Pontiac Fiero

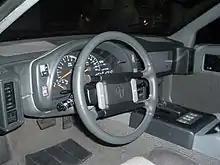
1989/1990 Fiero prototype, interior

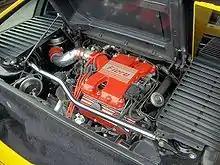
The Fiero's mid-mounted 2.8 L V6

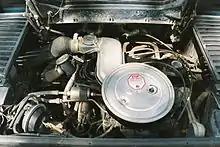
The Fiero's mid-mounted base 2.5 L 4-cylinder

A prototype of the never-produced 1989/1990 Fiero was displayed at the 20th Anniversary show in July 2003, at Fierorama 2005, at the Michigan show in 2006 and most recently at the 25th Anniversary Show in Pontiac, Michigan, in 2008. GM Heritage Center continues storing the 1989/1990 Fiero. Many of the 1989/1990 Fiero prototypes had been demolished in a scrap yard in Australia.